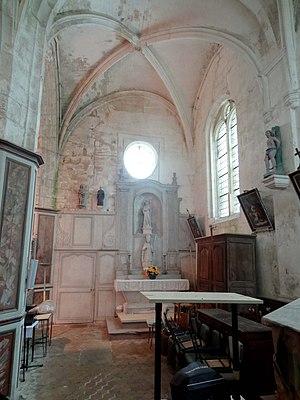
Intérieur de l'église - voir titre.
L'église Saint-Martin est une église catholique paroissiale située à Hadancourt-le-Haut-Clocher, dans l'Oise, en France. Elle est en grande partie issue de la reconstruction après la guerre de Cent Ans, et de style majoritairement gothique flamboyant. Les maçonneries de la nef remontent toutefois au deuxième quart du XIIᵉ siècle, et indiquent les origines romanes de l'édifice, et la deuxième travée du chœur date du début du XIIIᵉ siècle, et affiche le style gothique. L'église Saint-Martin est l'un des rares édifices du Vexin français qui furent munis d'un transept au XVIᵉ siècle alors qu'ils en étaient dépourvus auparavant. Elle se distingue notamment par son plan, qui montre un éclatant déséquilibre entre la nef des fidèles et les parties orientales : la première ne compte que deux travées sans bas-côtés, tandis que les dernières comportent un vaisseau central de trois travées, dont les deux premières s'accompagnent de collatéraux voûtées à la même hauteur. L'architecture de l'étage de beffroi du clocher est soignée, et ses quatre pignons sont insolites au nord de Paris, mais sa hauteur de 33 m n'est pas aussi exceptionnelle que le suggère le nom de la commune.